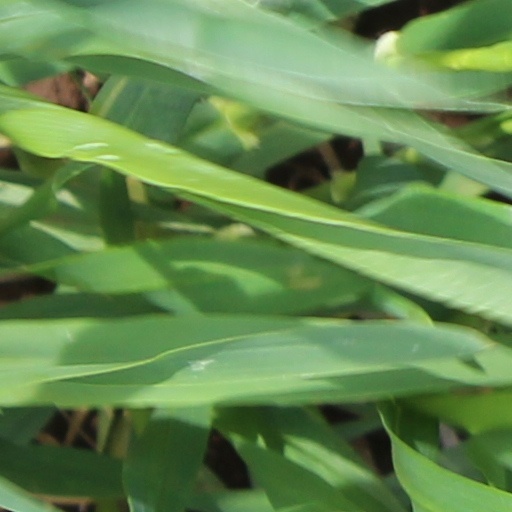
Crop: wheat